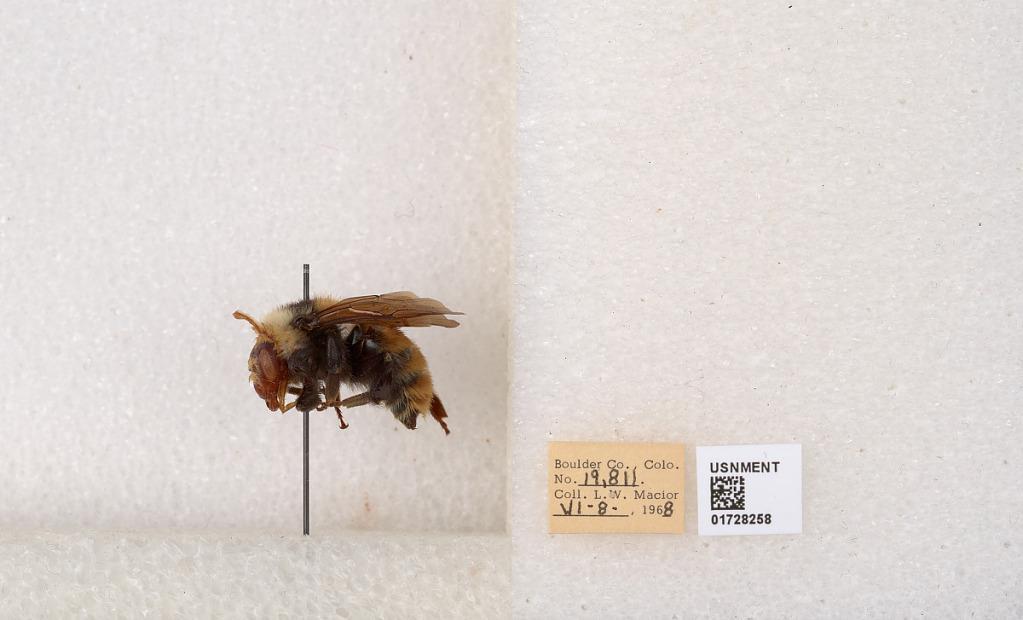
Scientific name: Bombus appositus Cresson
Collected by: L. Macior
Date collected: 1968-6-8
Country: United States
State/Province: Colorado
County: Boulder
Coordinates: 40.0925, -105.358